General Tom Thumb

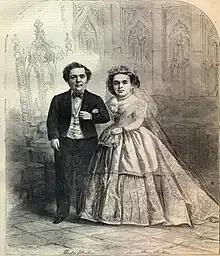
The wedding couple as they appeared on February 21, 1863, cover of "Harper's Weekly" magazine.

Phineas T. Barnum heard about Stratton, and after contacting his parents, taught the boy how to sing, dance, mime, and impersonate famous people. Barnum went into business with Stratton's father, who died in 1855. Stratton made his first tour of America at the age of five, with routines that included impersonating characters such as Cupid and Napoleon Bonaparte, as well as singing, dancing, and comical banter with another performer who acted as a straight man. To market the act, Barnum gave Stratton the name General Tom Thumb, naming him after the popular English fairy tale. The tour was a huge success and soon expanded.